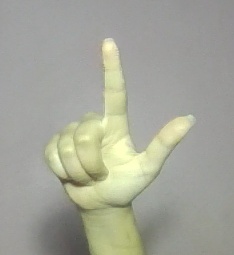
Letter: laam